Sasebo Line

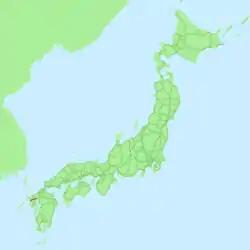
Map of Japan with the Sasebo Line highlighted in red

The is a railway line in Kyushu, Japan, operated by the Kyushu Railway Company (JR Kyushu). It connects Kōhoku Station in Kōhoku, Saga Prefecture to Sasebo Station in Sasebo, Nagasaki Prefecture. It is part of the route connecting Sasebo with Saga and Fukuoka. Most of the line runs parallel to National Routes 34 and 35. From 1898 to 1934 the Kōhoku - Haiki section was part of the original Nagasaki Main Line.